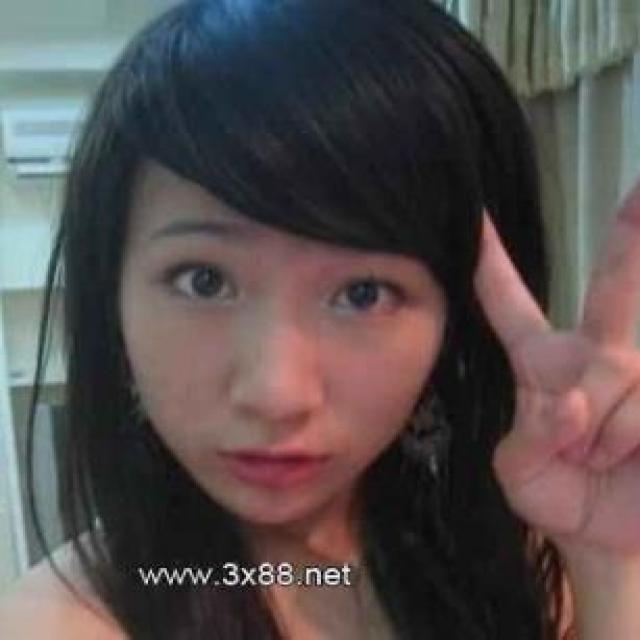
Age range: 21-44